Wasfia Nazreen

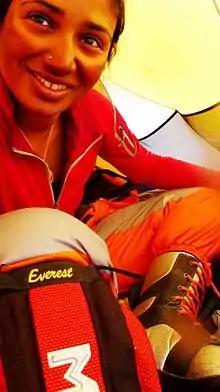
An exhausted Nazreen in her tent during her 2012 Everest climb.

On 26 March 2011, to celebrate 40 years of Bangladeshi independence, Nazreen launched the "Bangladesh on Seven Summits" Campaign. For the campaign, she has climbed each of the seven continental summits to mark 40 years of women's progress in Bangladesh. The campaign received widespread support from the mass and was run completely independent of any political support, contrary to various claims made in the media by a number of ministers in the Bangladesh government. Among notable civilians, cricketers from the Bangladesh national team supported by advocating in their own rights; most outspokenly, Shakib Al Hasan, world's number one all-rounder and Mashrafe Mortaza, the captain of the Bangladesh national cricket team.